Arthur Hardy (businessman)

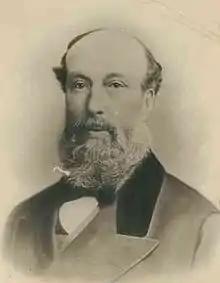
Arthur Hardy ca. 1858

Arthur Hardy (1817 – 13 July 1909), British born Australian pastoralist, barrister, quarry-owner, businessman and politician, was a successful South Australian colonial settler who is also known for a number of other achievements, including building the mansions Birksgate and Mount Lofty House, and establishing (and funding) the Glen Osmond Institute.